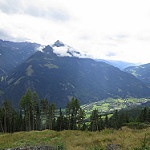
Scene: Outdoor